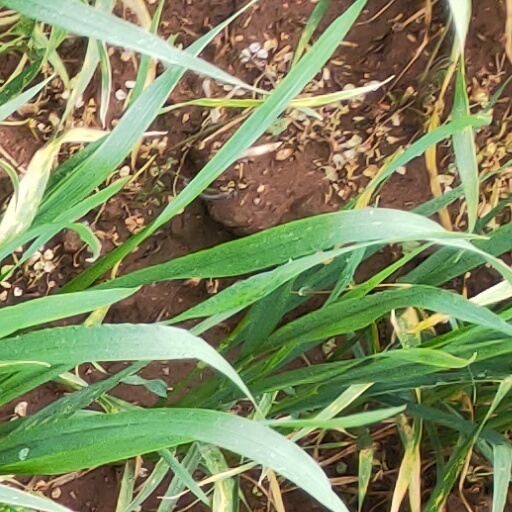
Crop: wheat